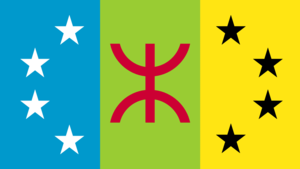
Le drapeau républicain du Maroc